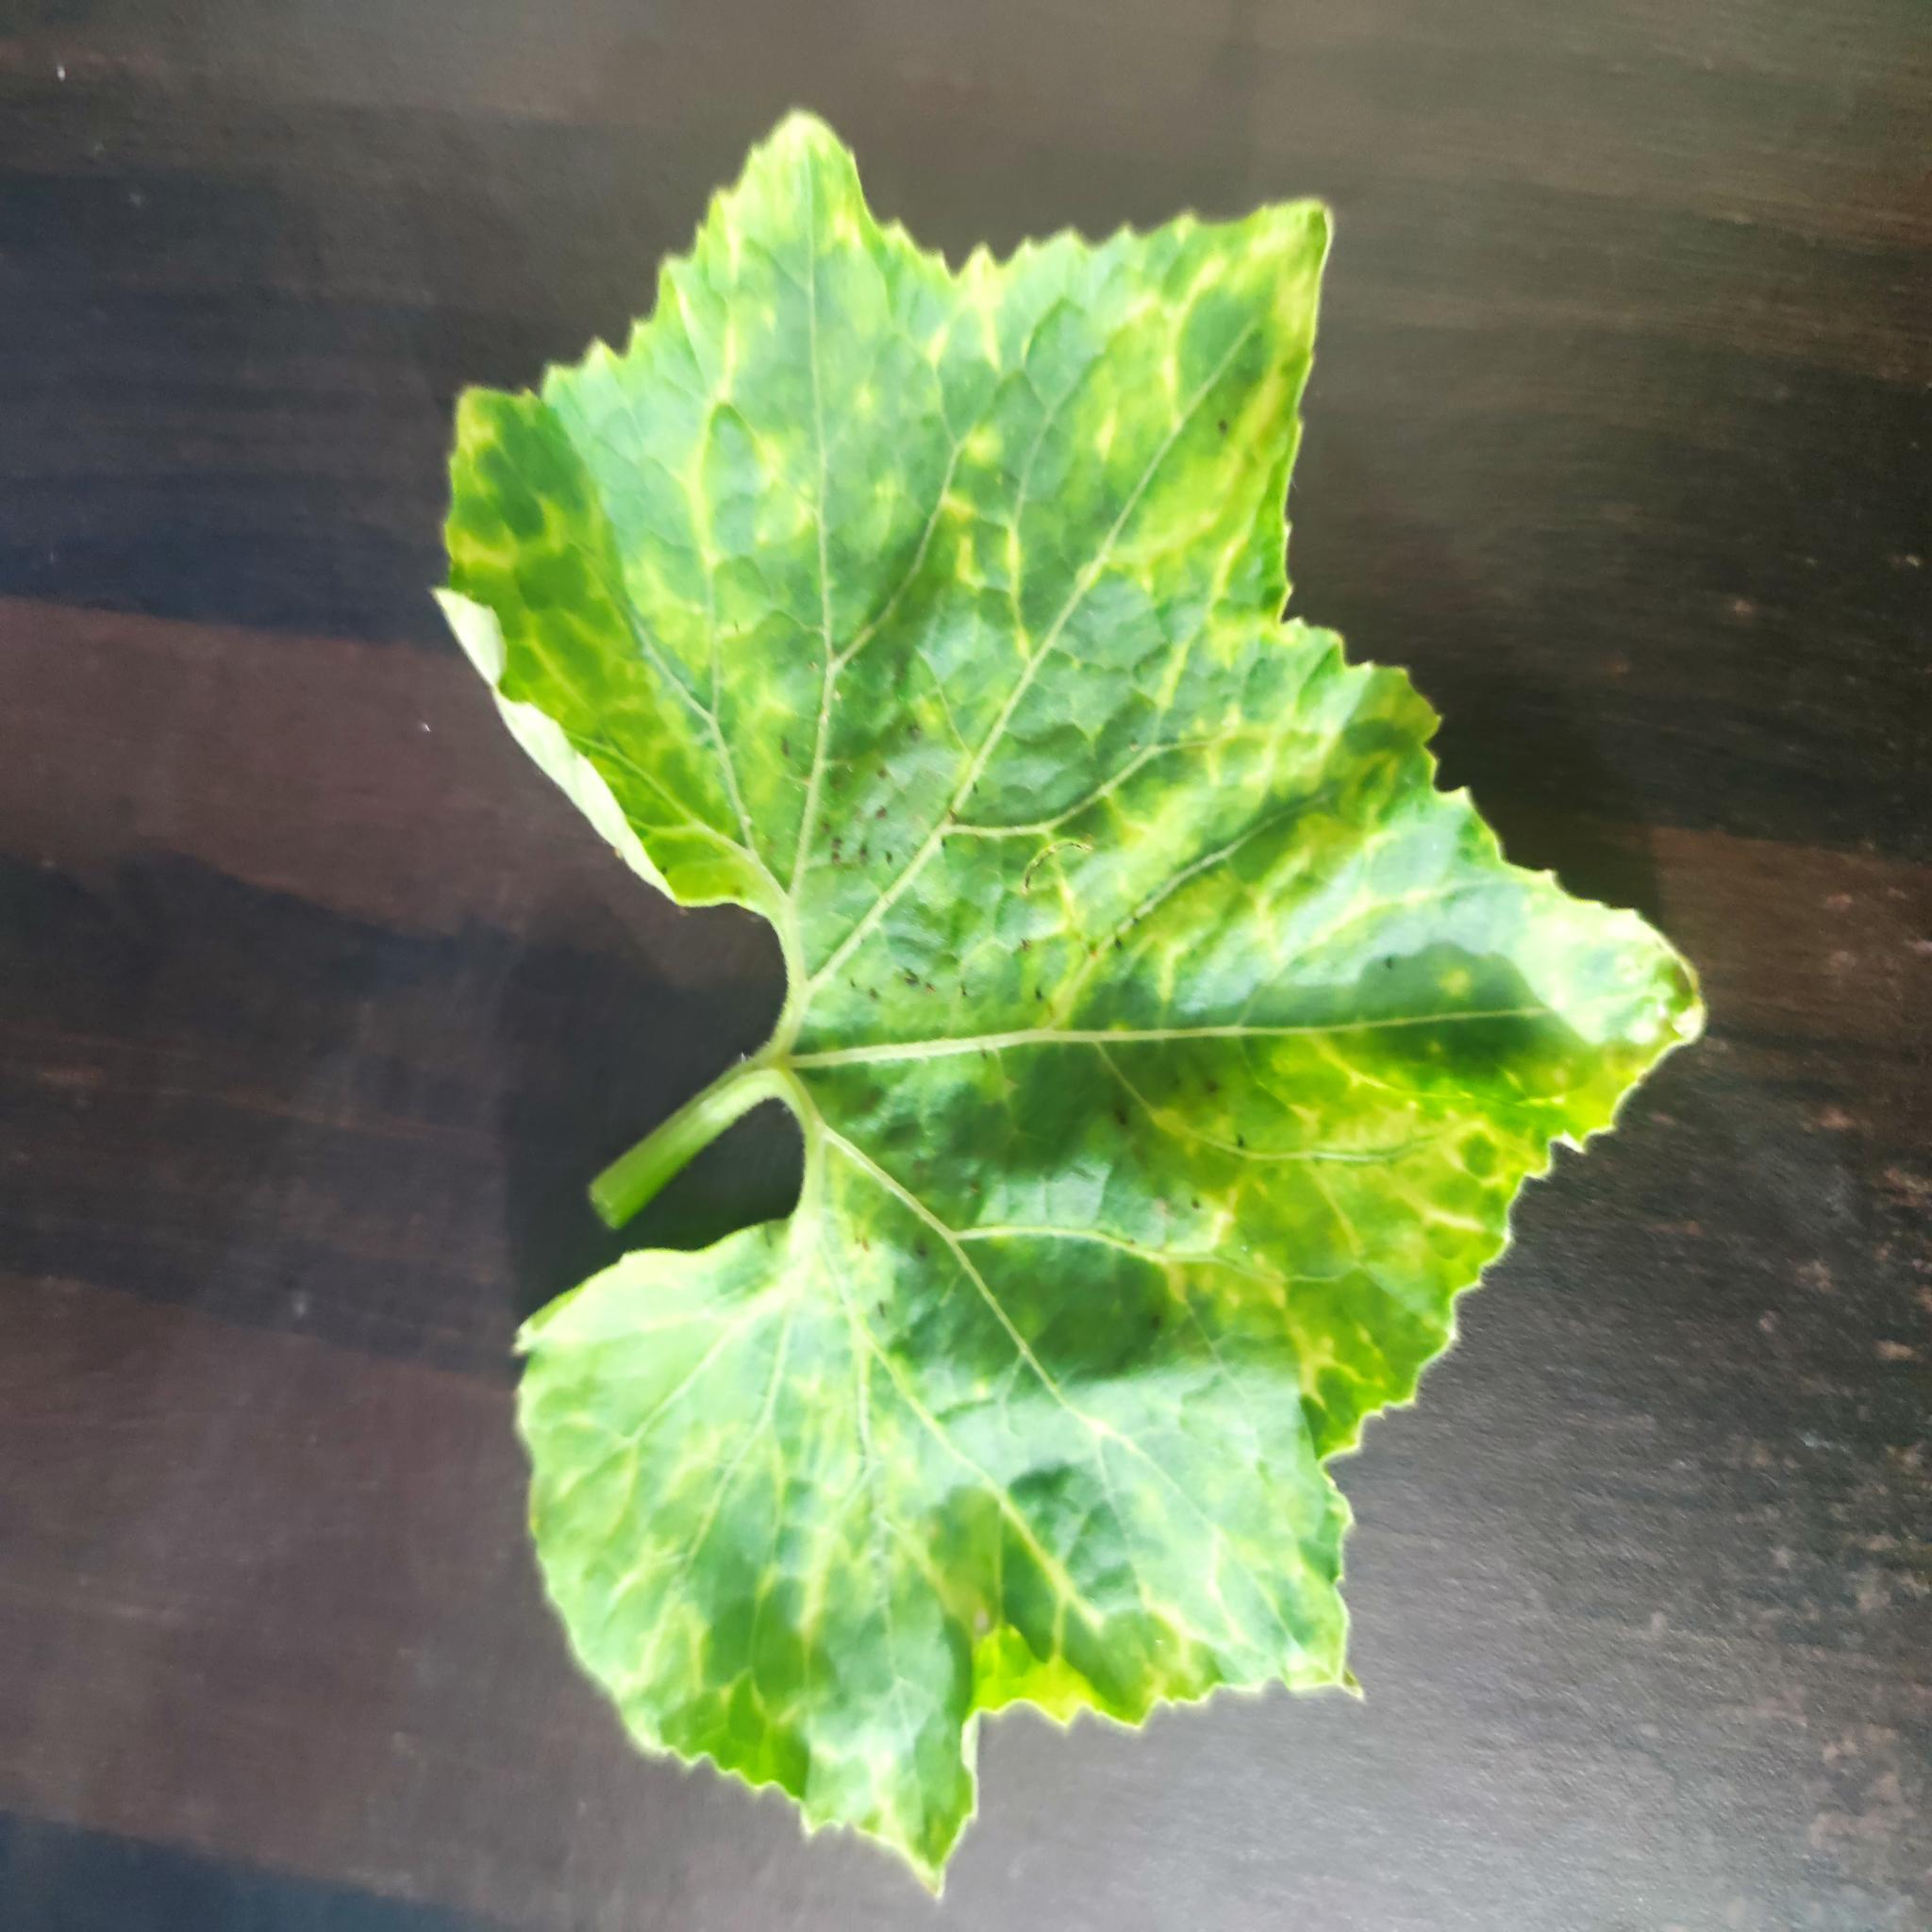
Label: Downy mildew